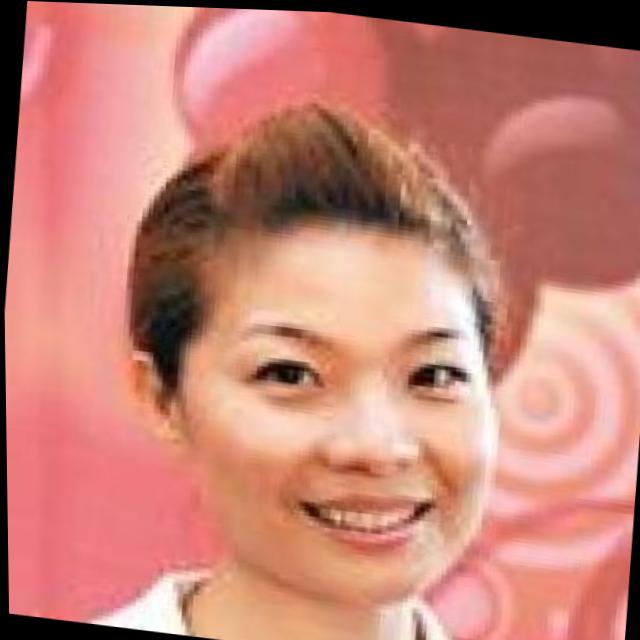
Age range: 21-44